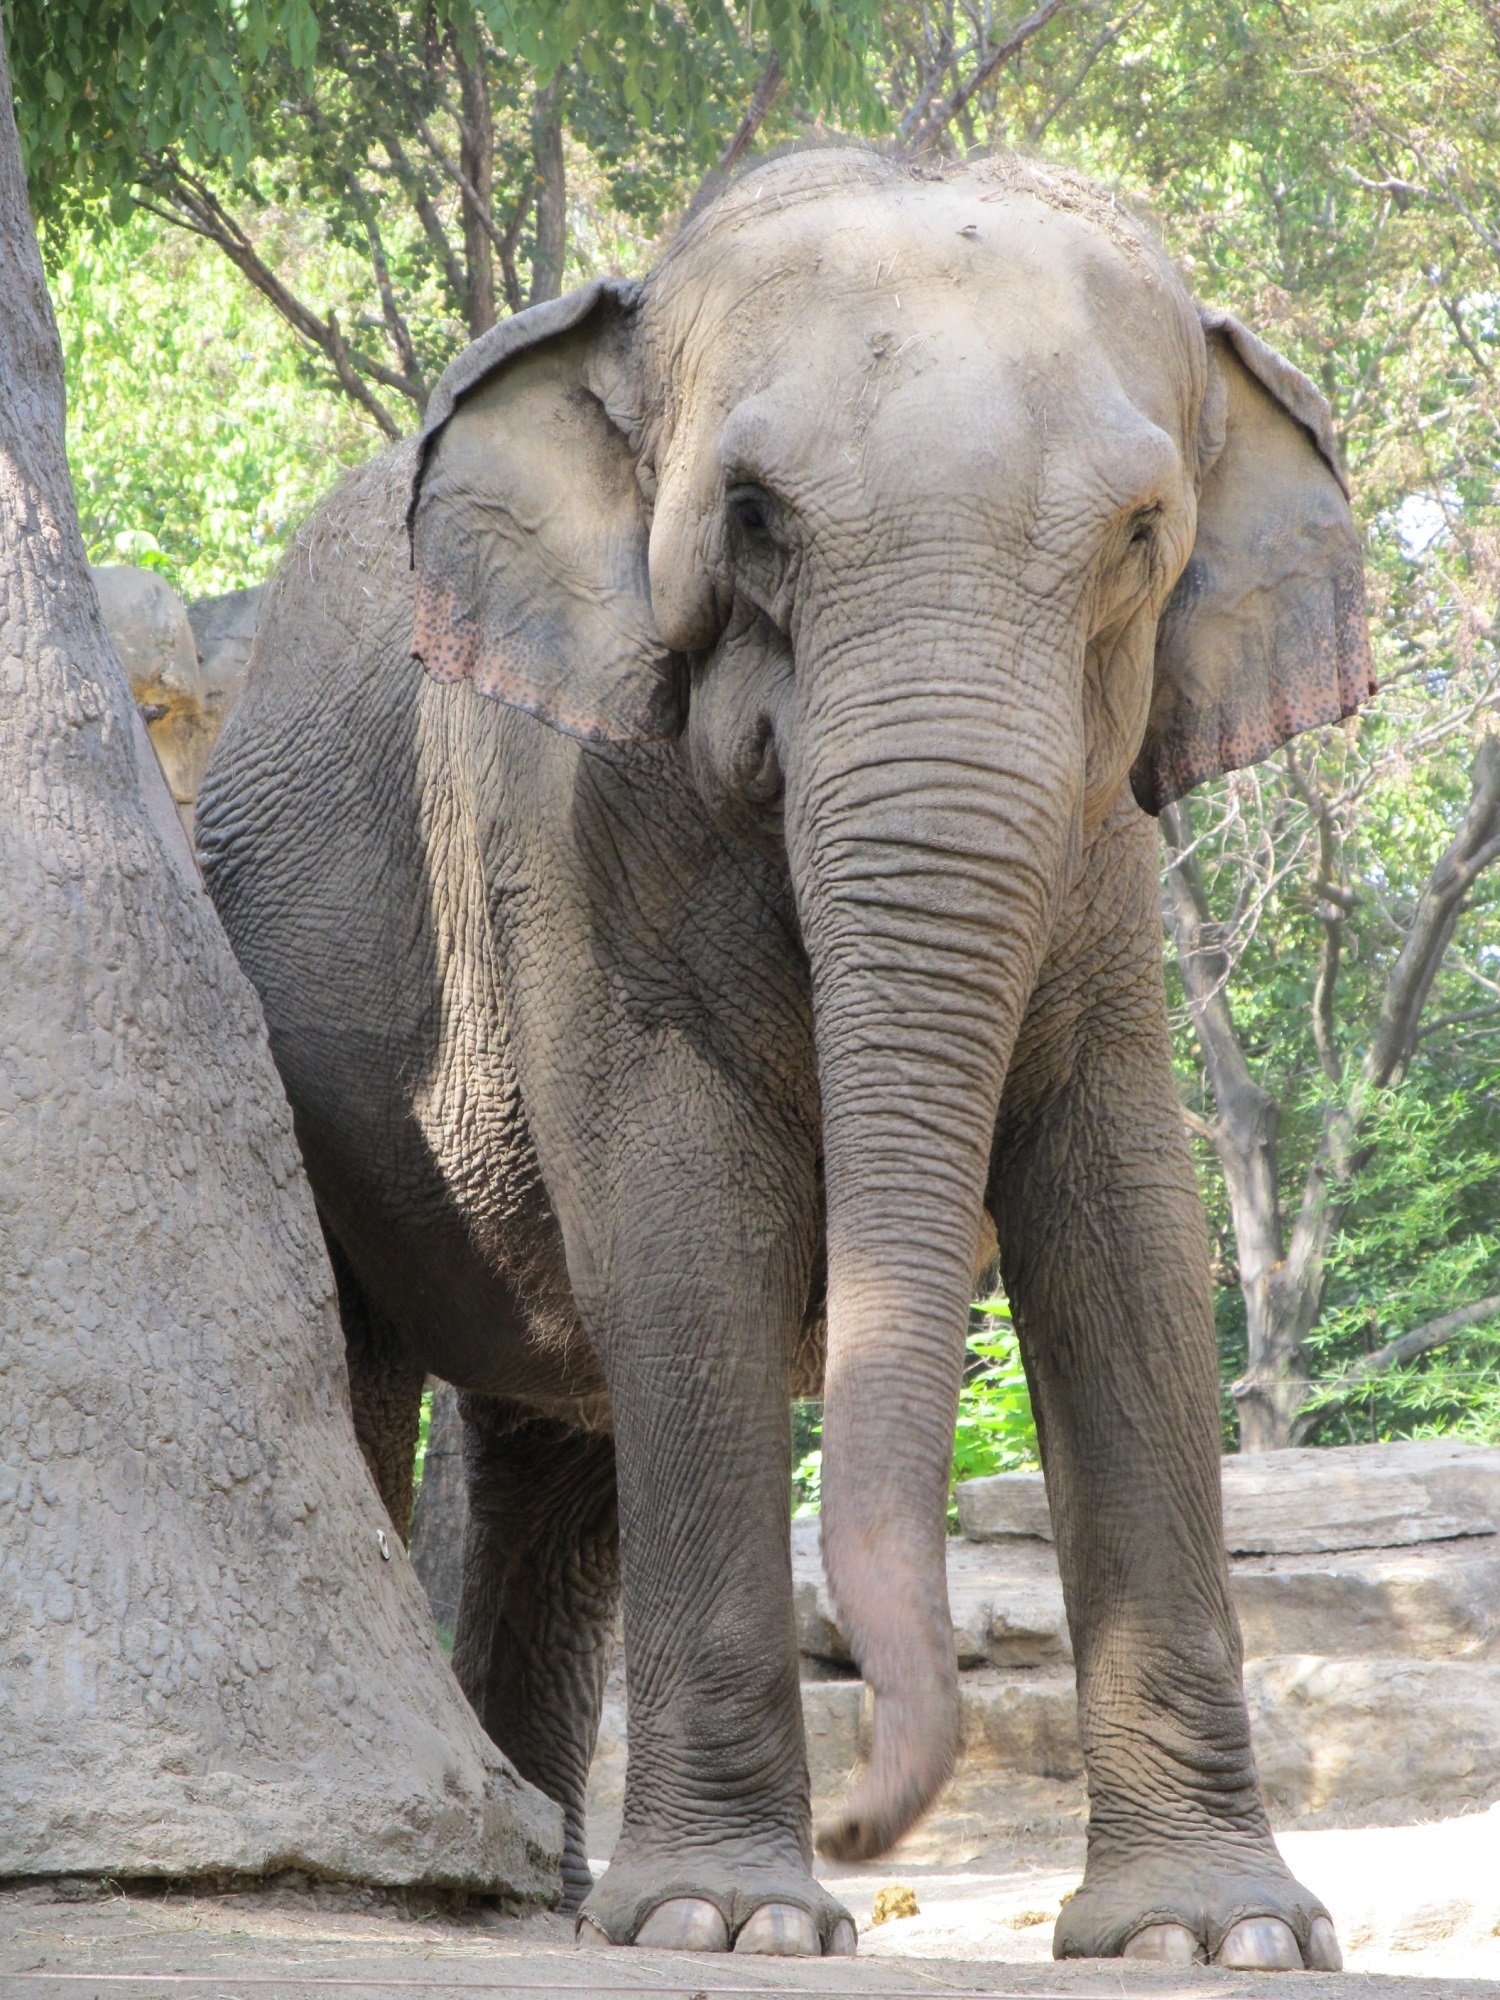
tree, nature, grass, trunk, animal, looking, wildlife, standing, zoo, portrait, mammal, fauna, elephant, tusk, close up, enclosure, snout, temple, big, large, pachyderm, indian elephant, african elephant, elephants and mammoths, terrestrial animal